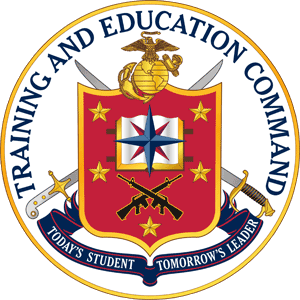
L'United States Marine Corps Training and Education Command est le principal commandement de formation du Marine Corps des États-Unis.